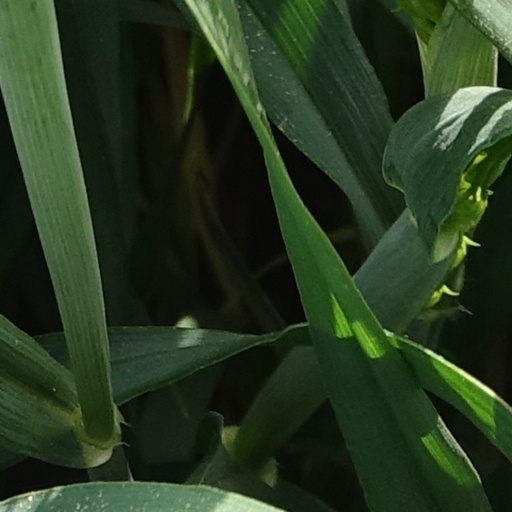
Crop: wheat